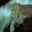
Label: leopard